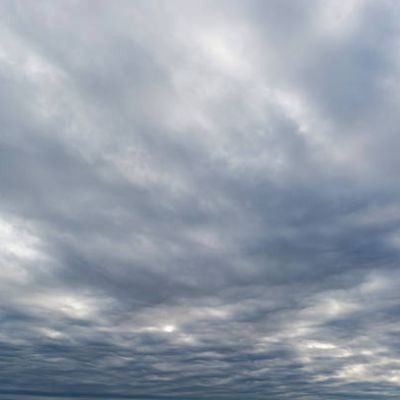
Cloud type: Altostratus (As)